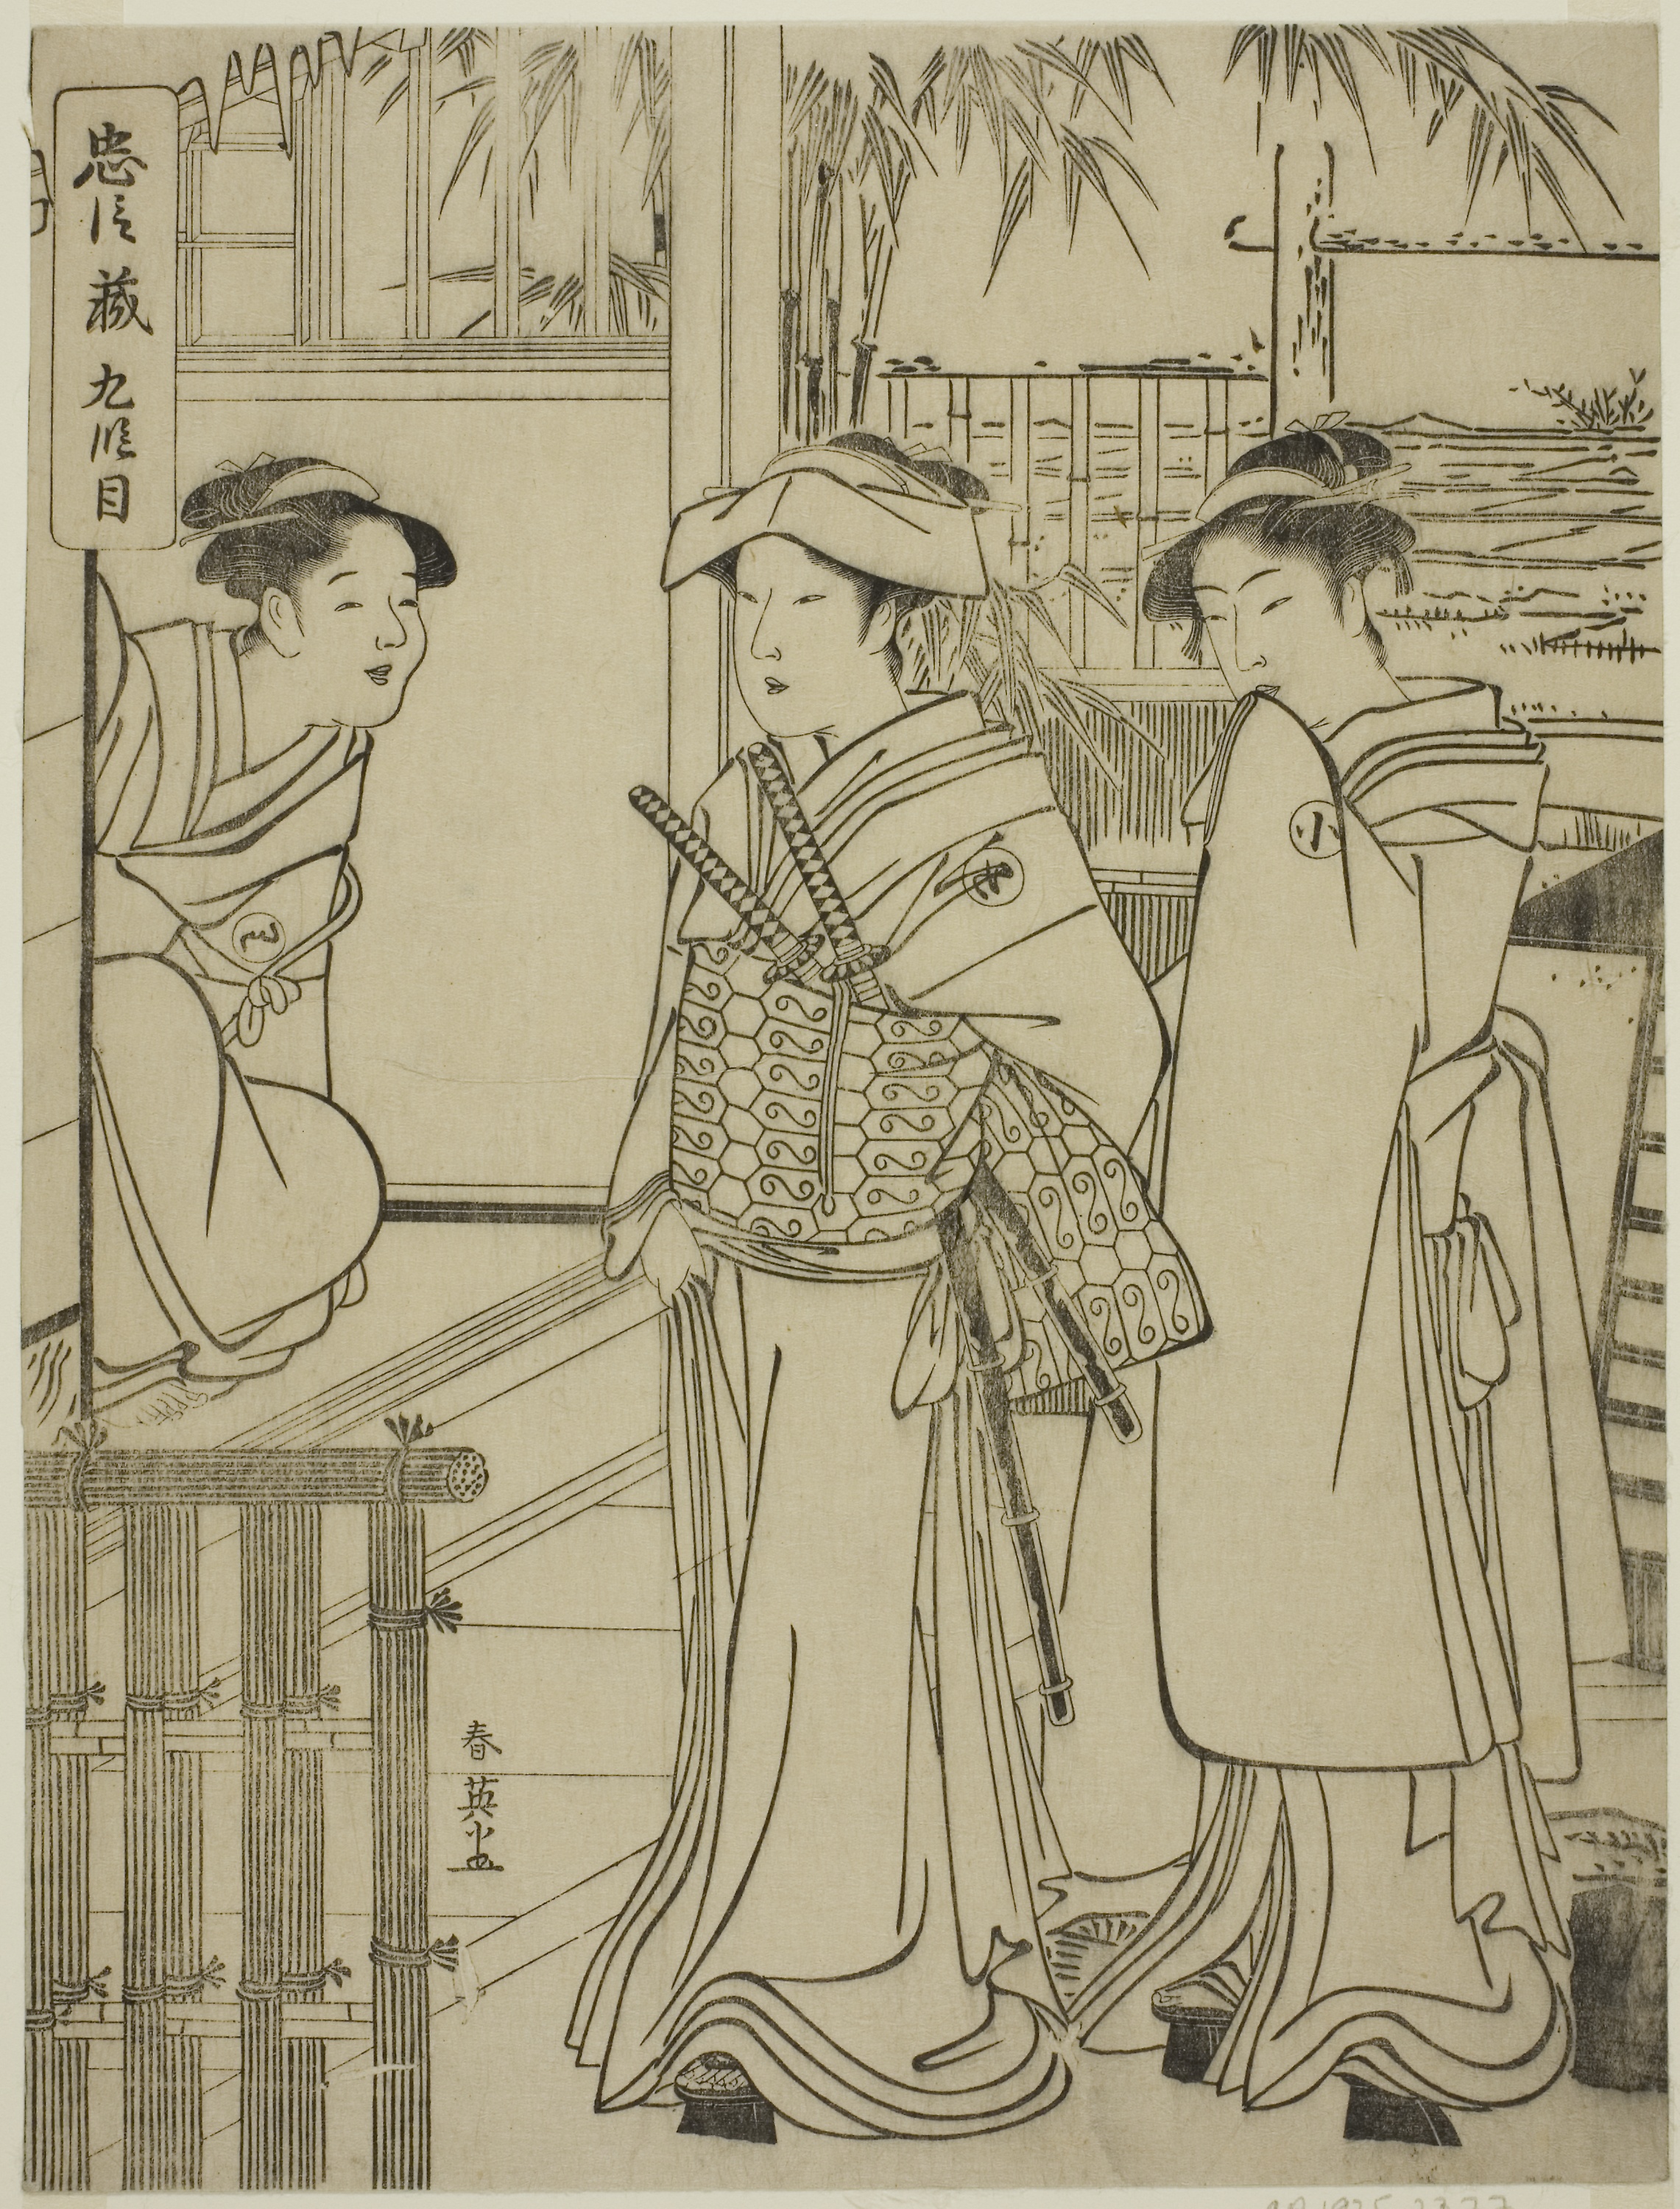
pattern, design, art, costume design, illustration